The Juice Media

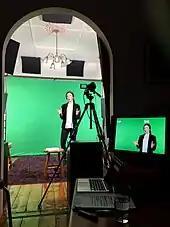

The Honest Government Ads are filmed in Melbourne. They are written by Giordano Nanni who creates the series in collaboration with Lucy Cahill. Actors appearing in the series are credited as Ellen Burbidge, Zoë Amanda Wilson, Liv Rian, and additionally Matylda Buczko-Koren, with Lucy Cahill also being credited with the voice overs.